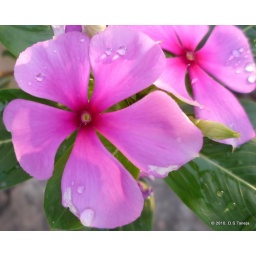
A pair of Vinca Rosea flowers growing in my house